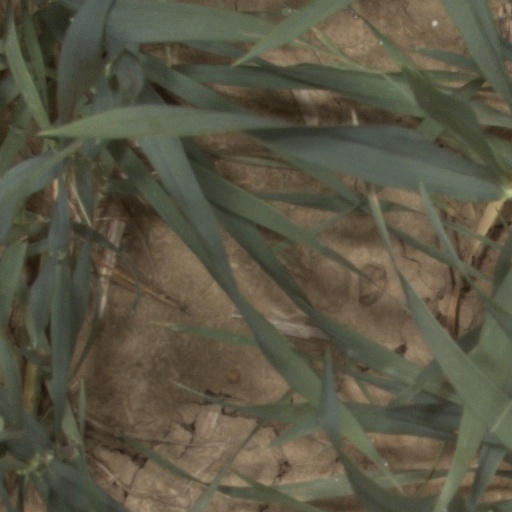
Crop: wheat